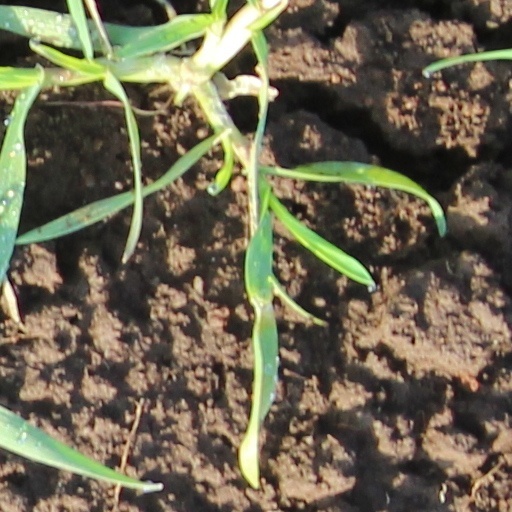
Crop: wheat